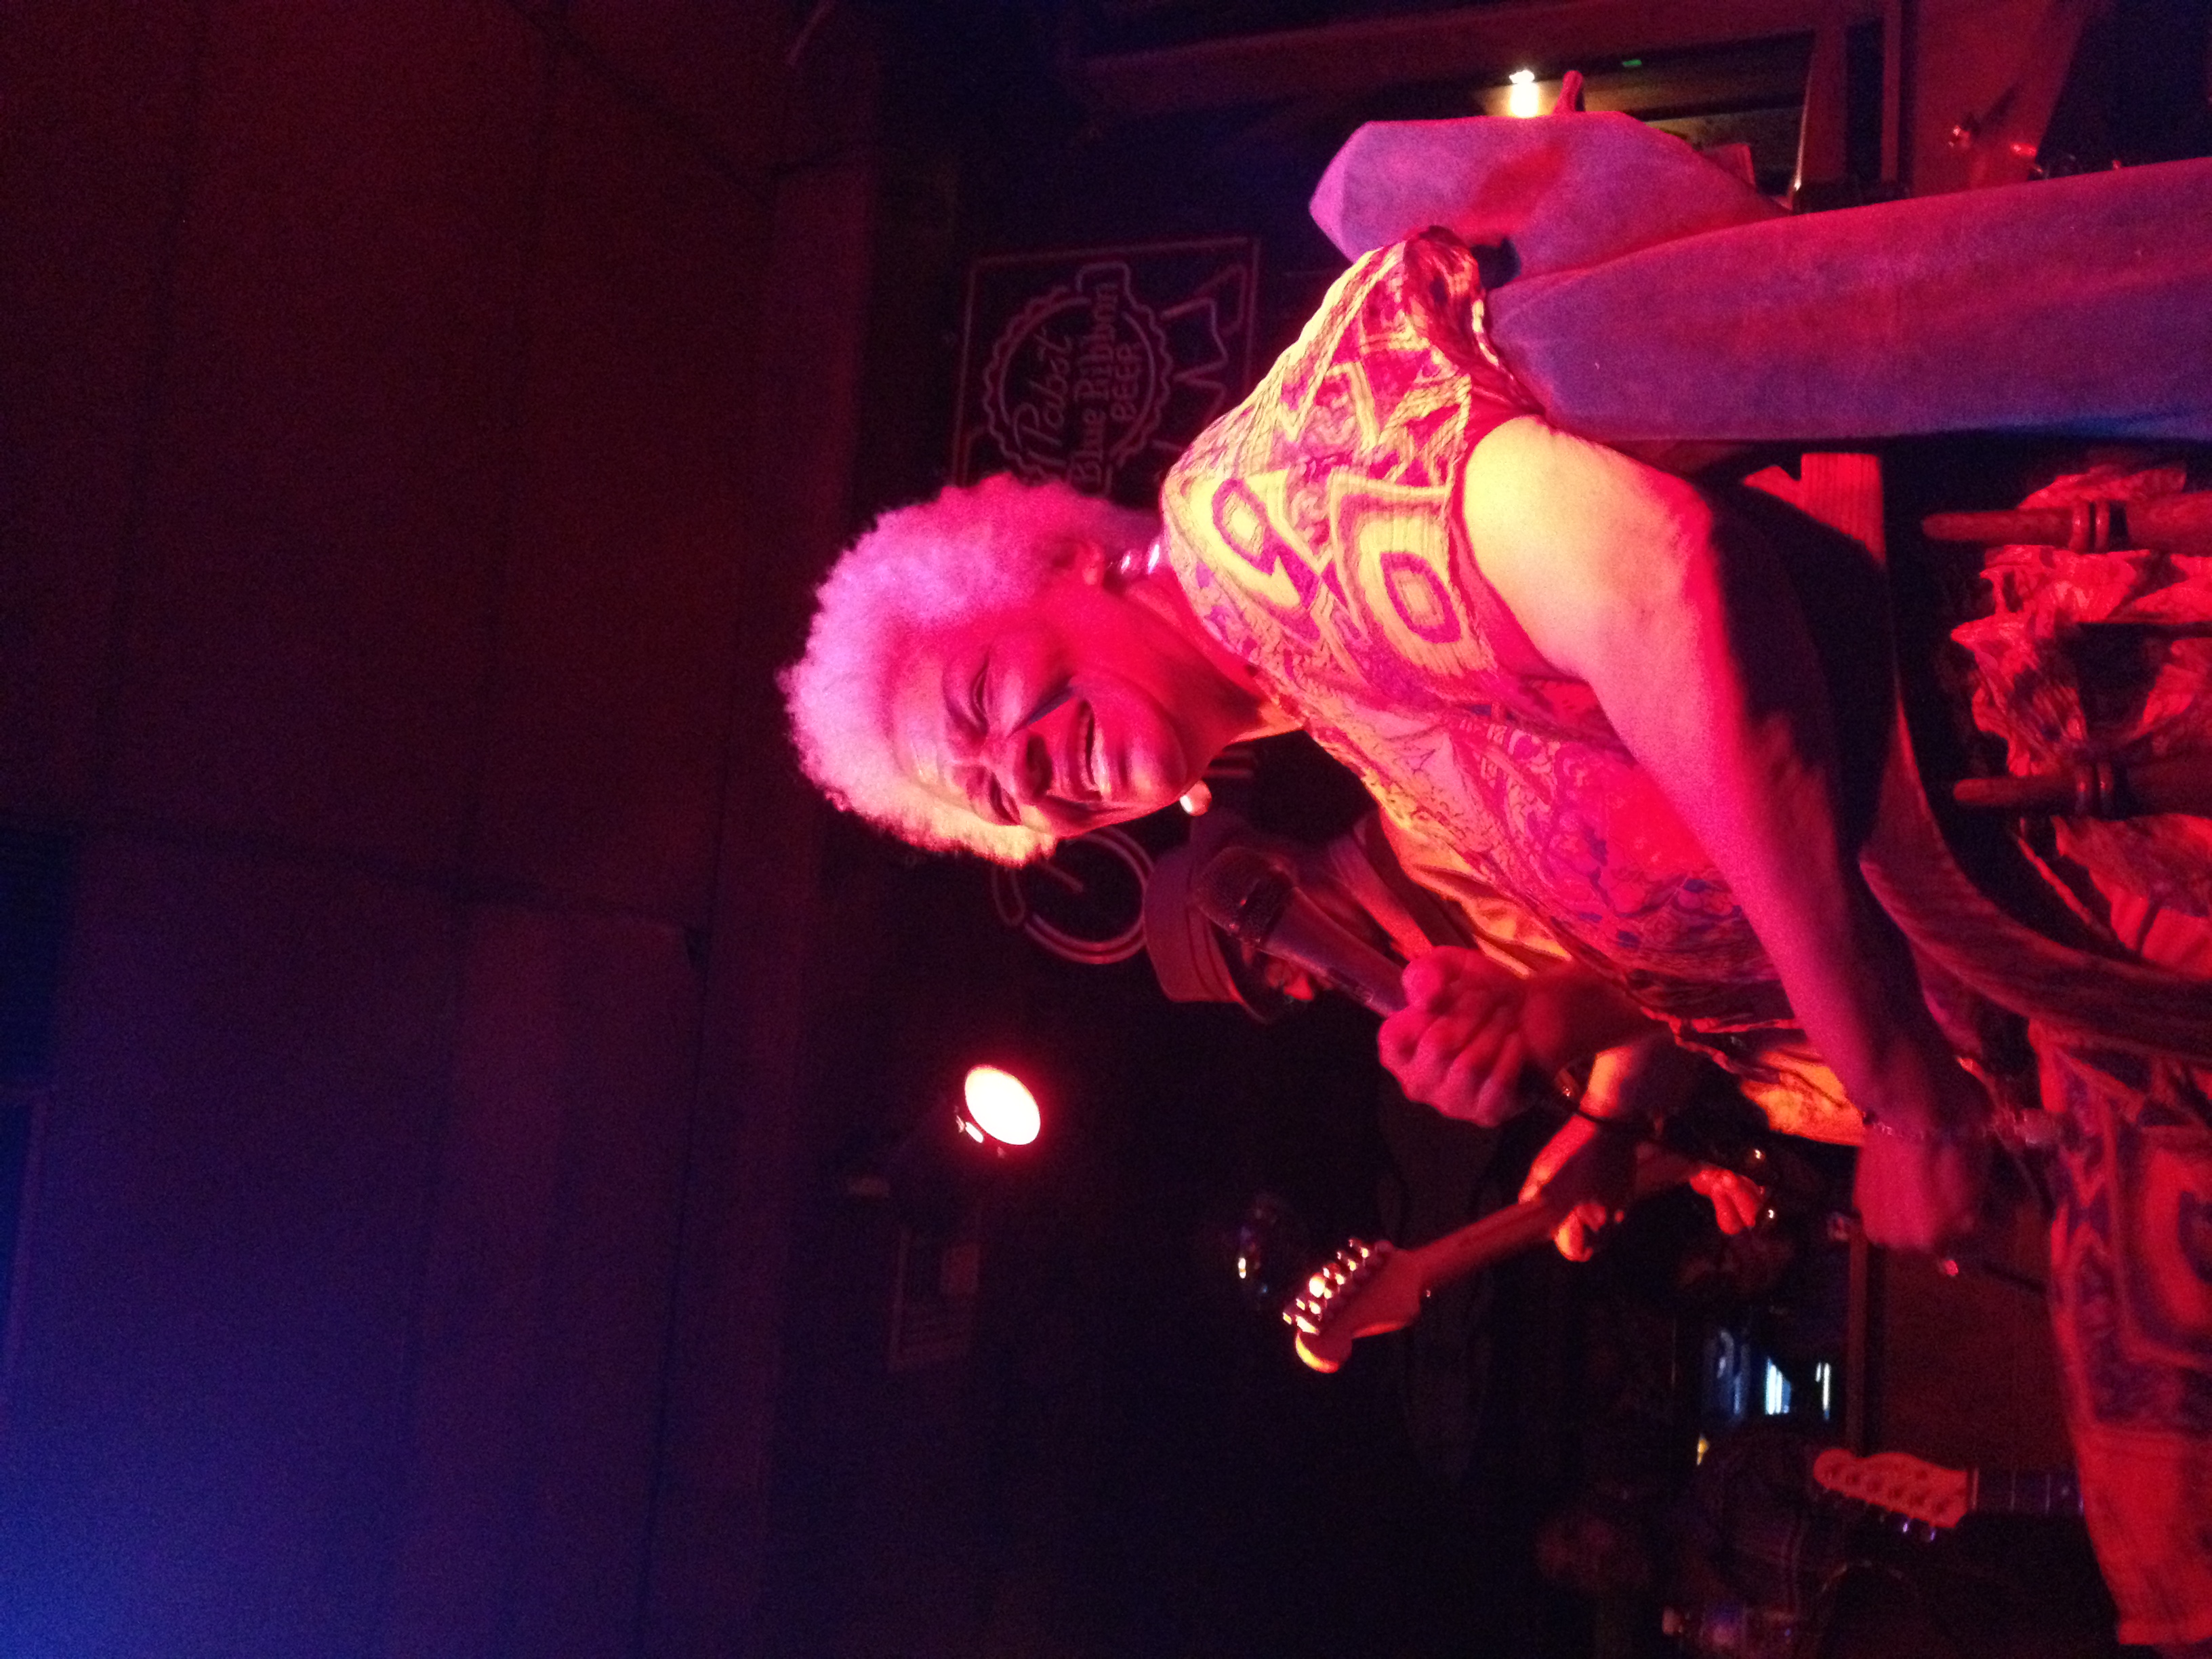
music, concert, red, performance art, stage, performance, singing, entertainment, performing arts, musical theatre